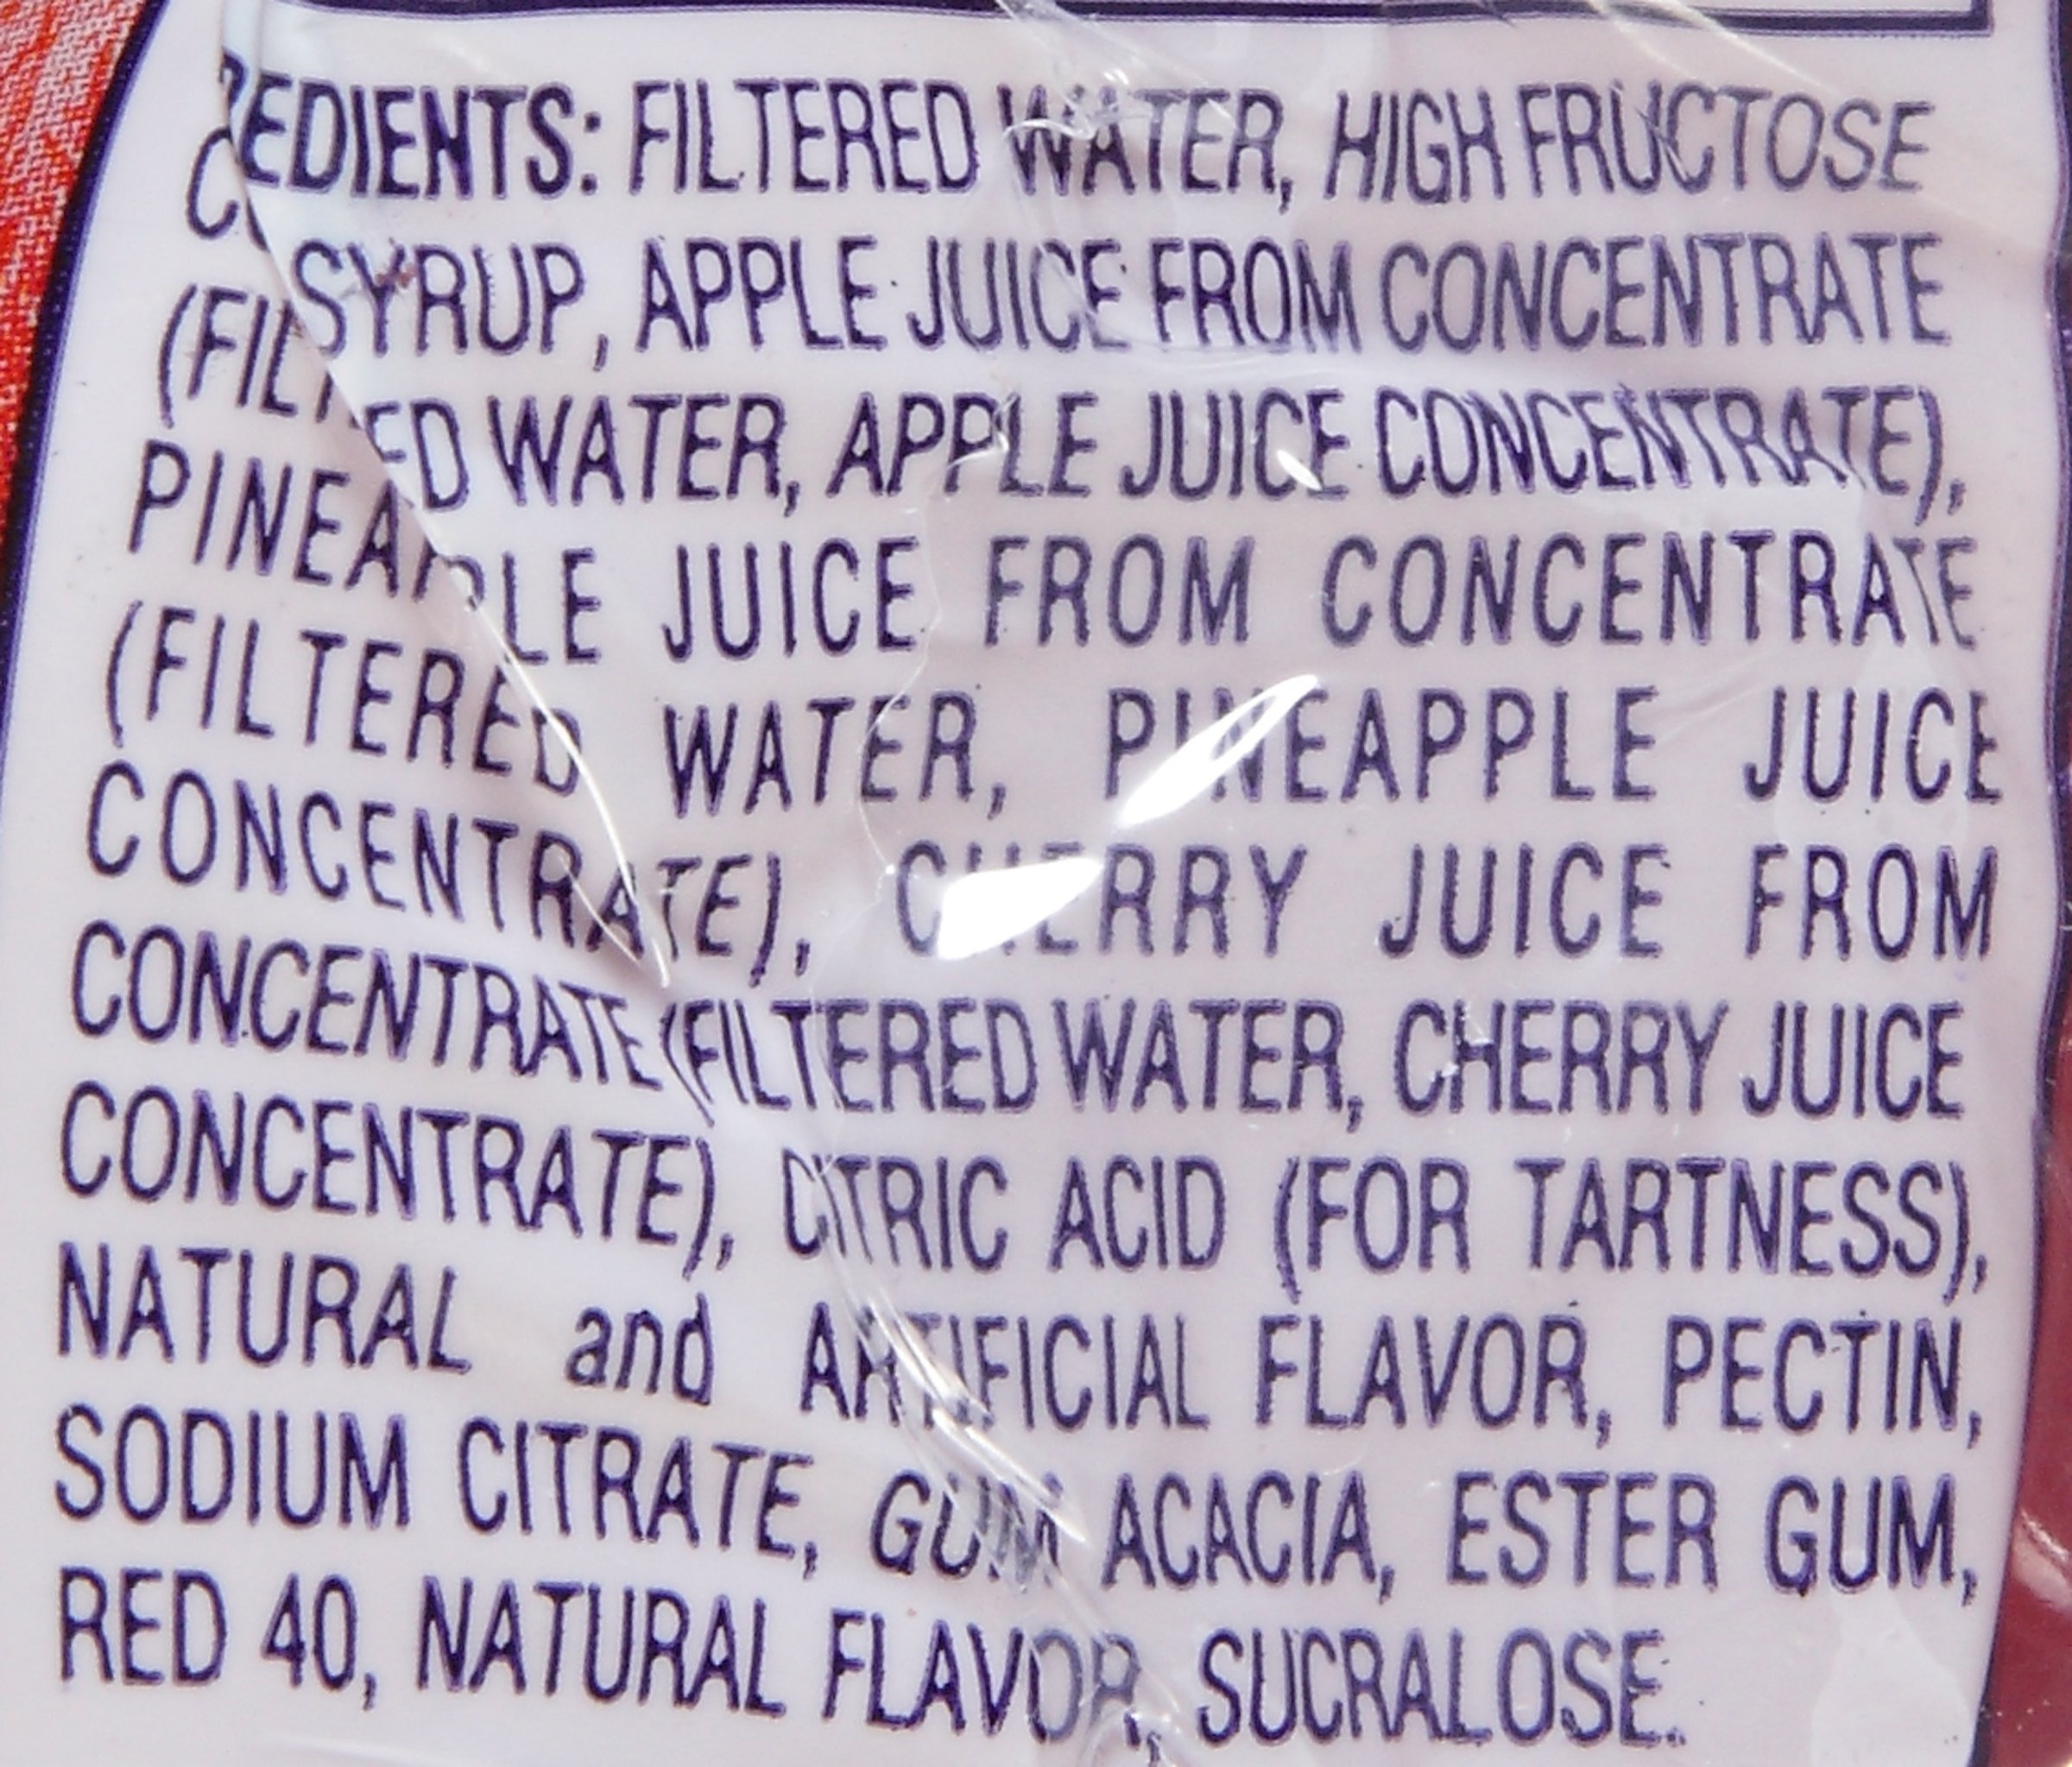
Item Name: Welch's Fruit Punch Juice Drink, 10 Fl Oz On-the-Go Bottle (Pack of 6)
Bullet Point 1: Contains six (6) 10 Fl Oz bottles of Welch's fruit punch
Bullet Point 2: GREAT TASTE: Delicious fruit punch drink.
Bullet Point 3: NOTHING YOU DON'T WANT: No artificial flavors, no red 40 and no preservatives.
Bullet Point 4: PERFECT FOR ON-THE-GO: 10 oz bottles are a great on-the-go size.
Bullet Point 5: EXCELLENT SOURCE OF VITAMIN C: One delicious bottle of Welch's Fruit Punch Drink provides 100% Daily Value of Vitamin C.
Value: 60.0
Unit: Fl Oz

Price: 4.18